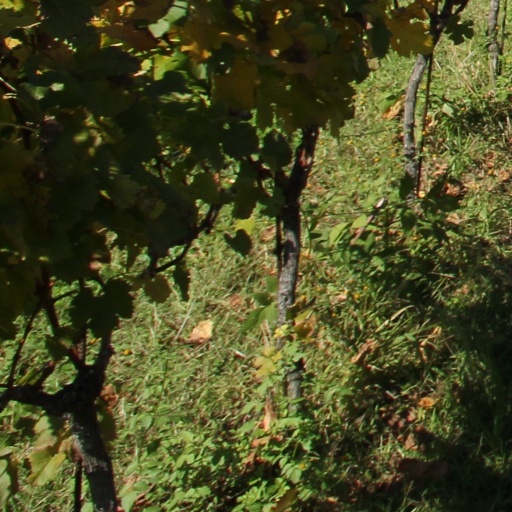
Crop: grape